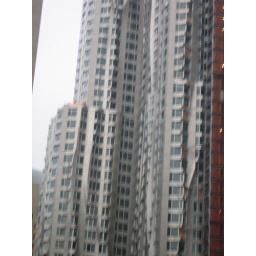
epic building near brooklyn bridge